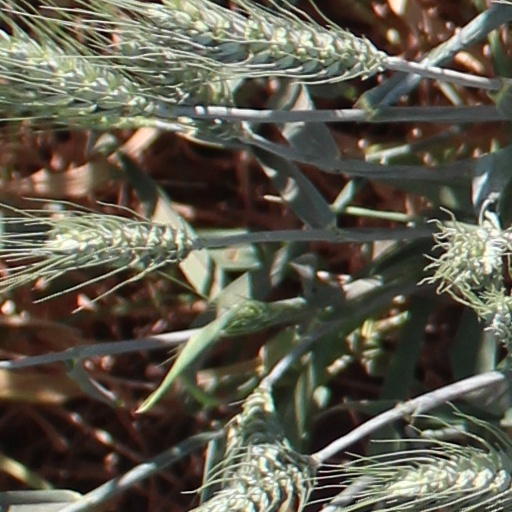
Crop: wheat